Cinema of Wales

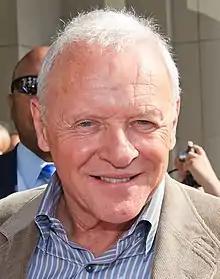
Welsh actor, Anthony Hopkins

The 1940s saw Rhondda's Donald Houston breakthrough in his first two features "The Blue Lagoon" (1949) and "A Run for Your Money" (1949). In 1945 Ray Milland became the first Welsh actor to win the Academy Award for Best Actor, for his role as an alcoholic writer in "The Lost Weekend".